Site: brandenburg
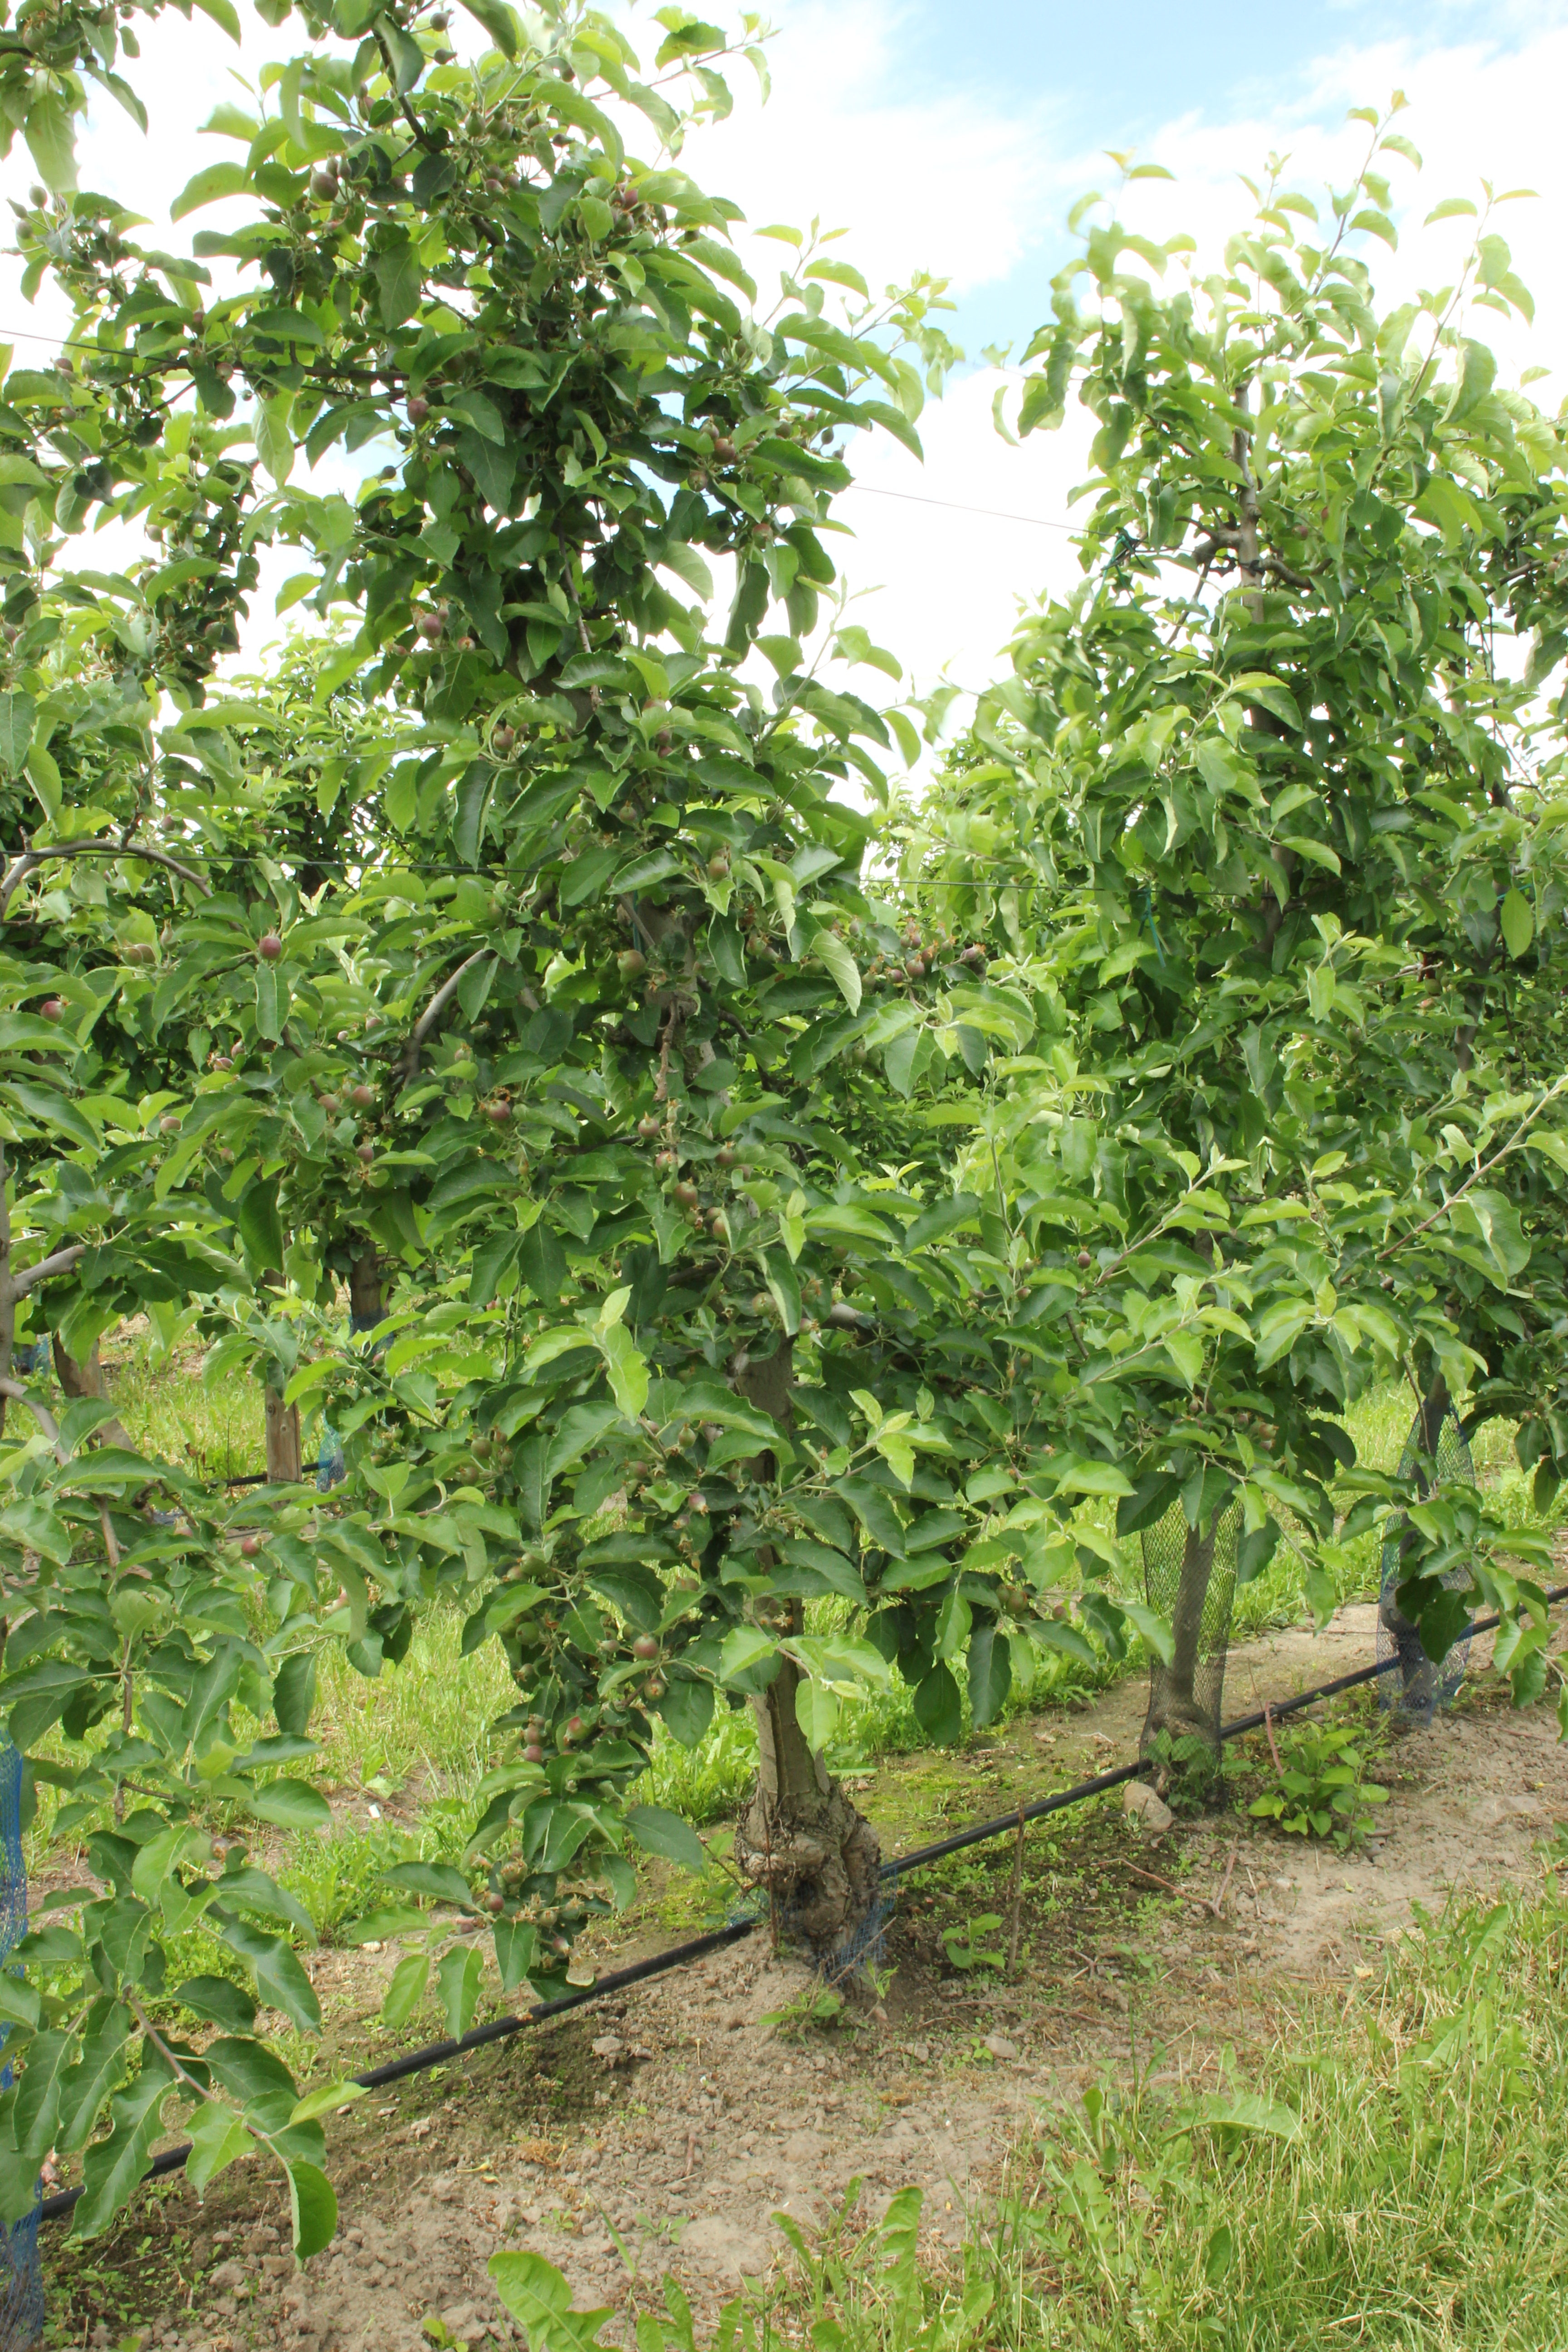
Growth stage (BBCH 72): Development of fruit